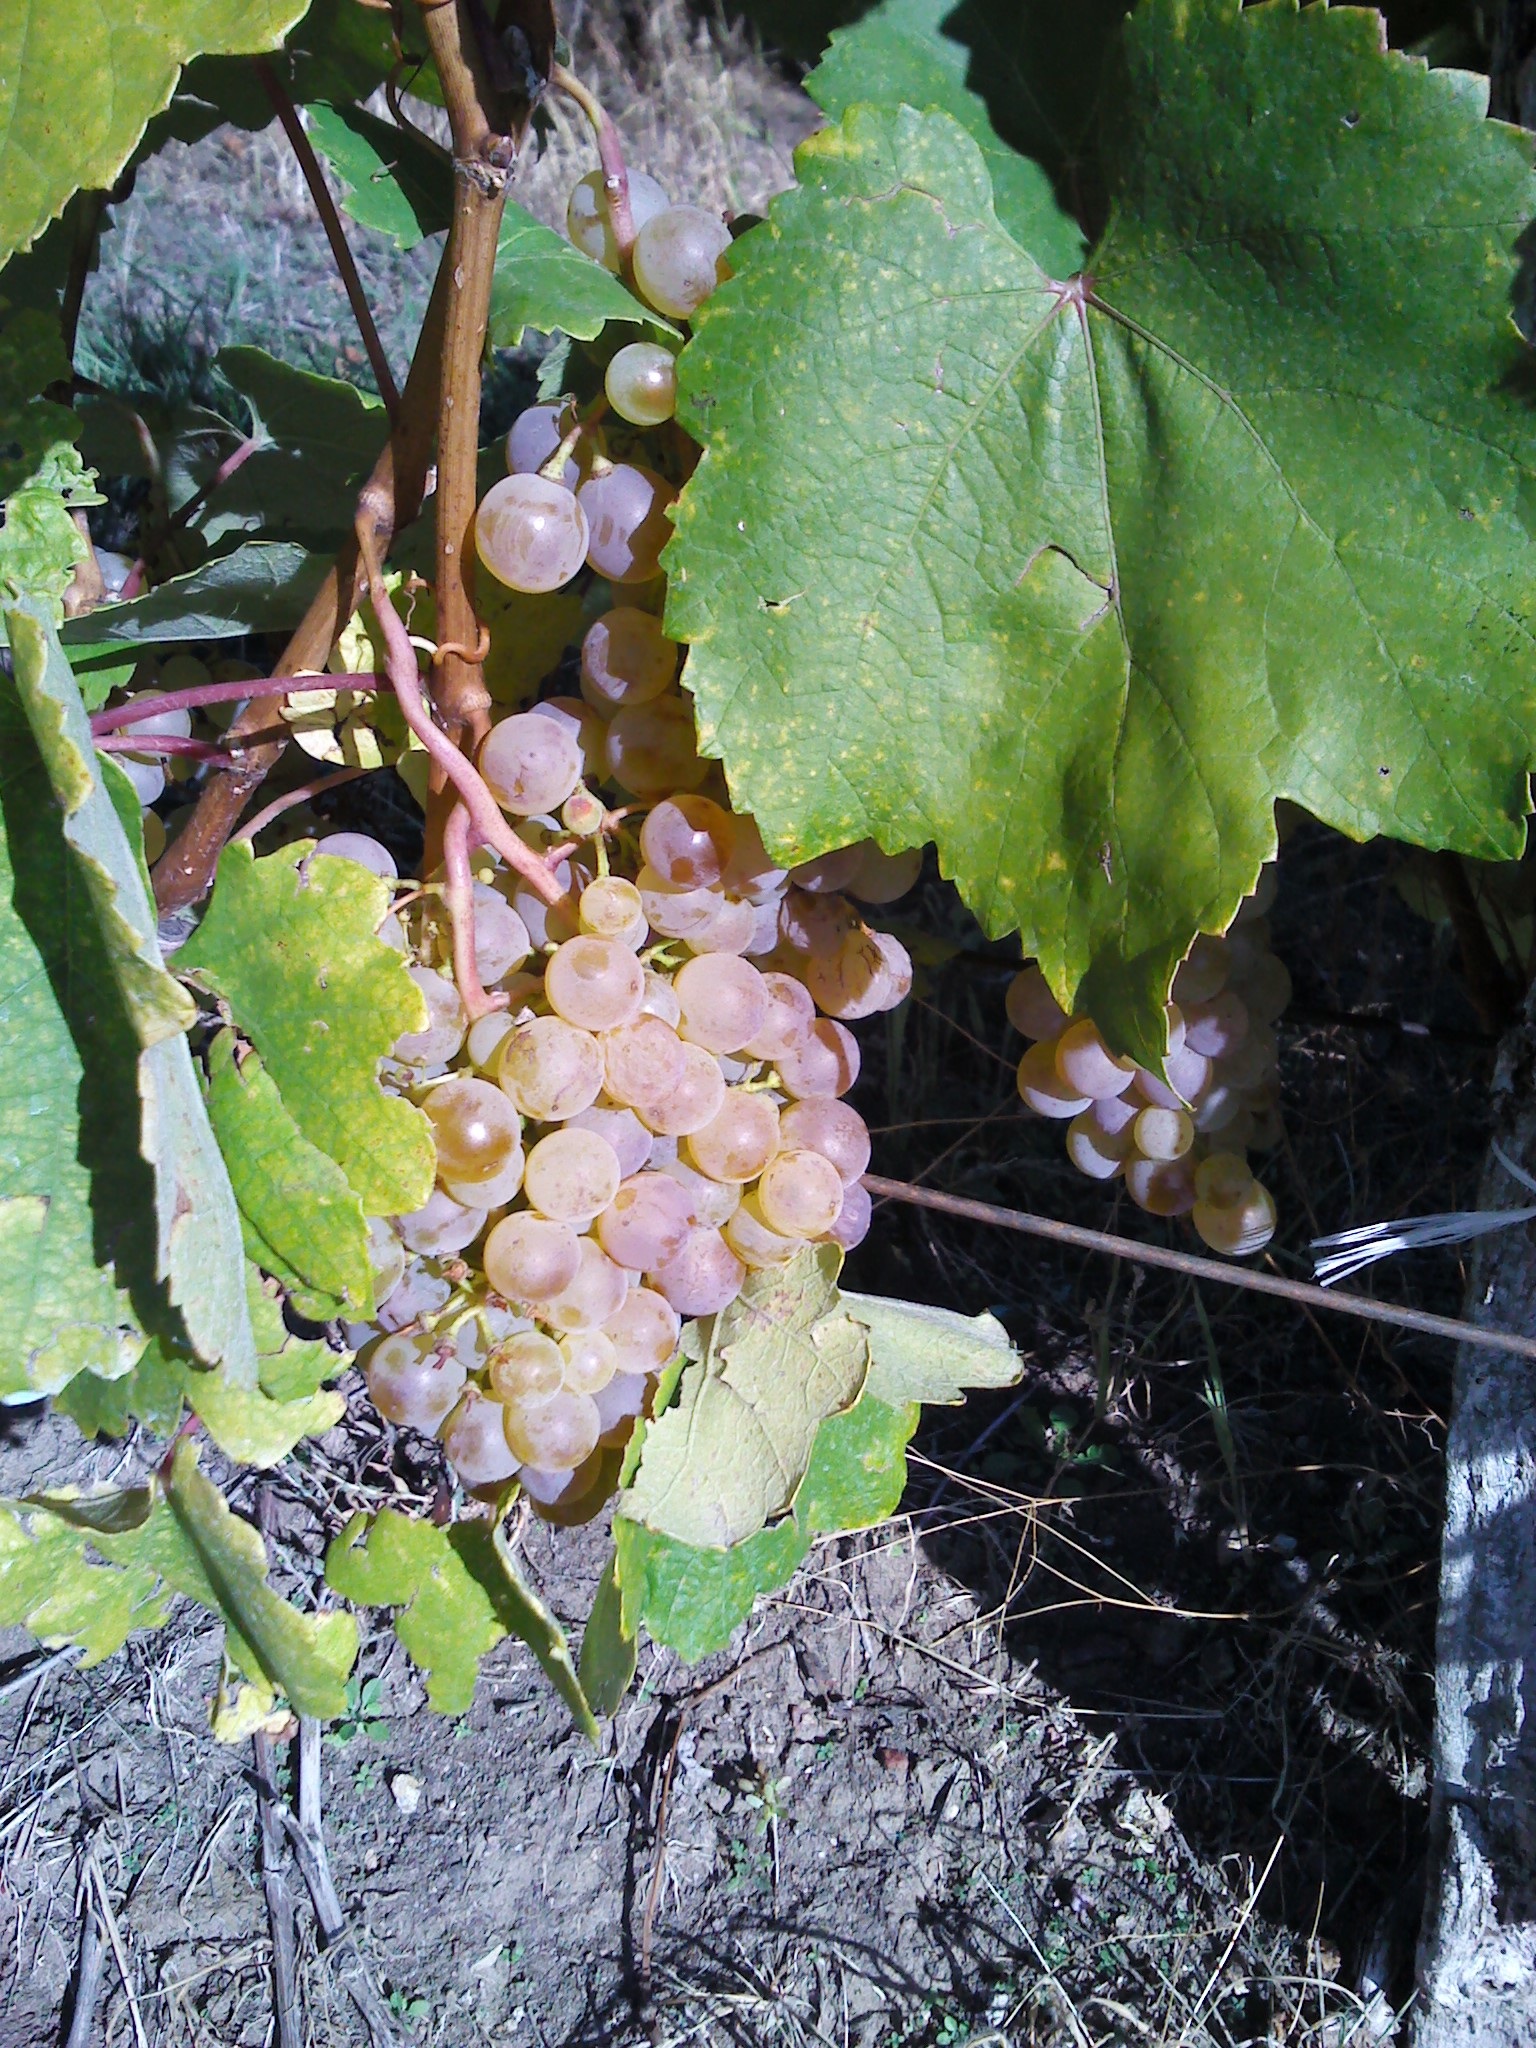
tree, plant, grape, fruit, leaf, flower, food, produce, botany, flora, shrub, flowering plant, vitis, white grapes, land plant, grapevine family